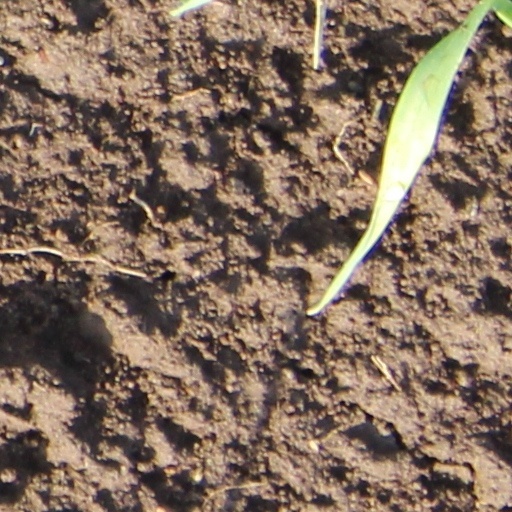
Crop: wheat